Singaporean cuisine

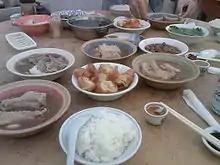
Bak kut teh, one of the foods often associated with Singapore

A common greeting for many Singaporean comes in the form of the question "Have you eaten?", and its equivalent in various Chinese languages. It is one way of expressing a greeting to another person. It is also possible to assume that this is how Singaporeans think about meals and food. Since Singapore is a multicultural nation, there is a diverse range of people who might have different and restricted diets, such as Muslims and Hindus. Since Singapore is influenced by many different regions, religions, and cultures, there are also many events or anniversaries. During the Lunar New Year, people eat nian gao, which is originally from China, and is traditionally eaten around the Chinese New Year. It is an extension of Malay cuisine but influenced by the Chinese and Indians – not to mention the Arabs, British and other immigrants who have contributed to making Singapore one of the world's most important trading ports.